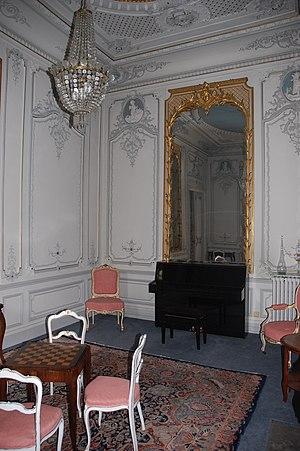
le salon de jeu du Palais Niel
Le Palais Niel est la plus prestigieuse demeure construite à Toulouse au cours du XIXᵉ siècle. Elle fut construite pour le maréchal de France Adolphe Niel entre 1863 et 1868. Il est situé Rue Montoulieu Saint-Jacques, en bordure des allées François Verdier et du square Boulingrin.
Toulouse, à la tête d'un vaste comté au Moyen Âge, puis capitale de la province de Languedoc jusqu'à la Révolution, a tout au long de son histoire compté parmi les principales villes de France. Centre de pouvoir, la ville a conservé jusqu'à nos jours de nombreux hôtels particuliers édifiés par ses élites : capitouls, marchands fortunés et noblesse de robe liée au Parlement de Toulouse notamment.